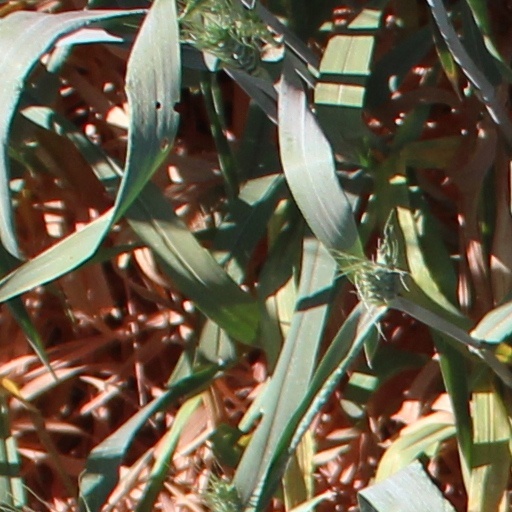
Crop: wheat